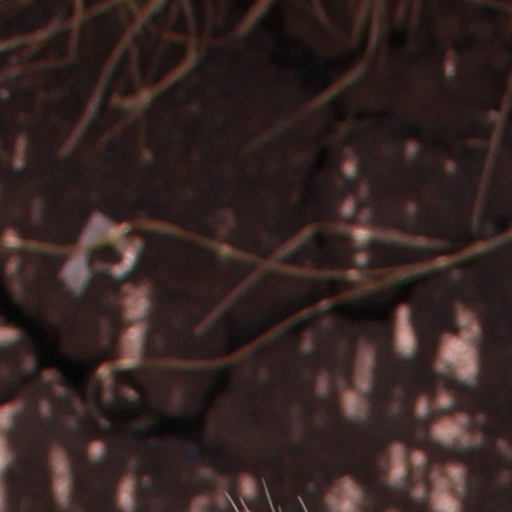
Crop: wheat